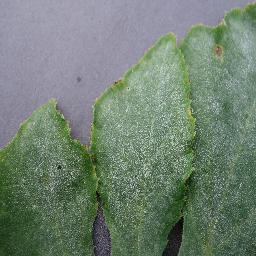
Label: Squash___Powdery_mildew